Pre-Columbian cuisine

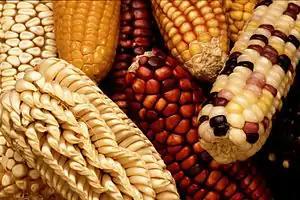
Maize, variously colored small ears, was the quintessential crop for much of the Americas both before and after the Columbian Exchange.

This crop was initially farmed by members of the Aztec, Mayan, and Incan cultures. It is an extremely important staple, and is considered to be the most important throughout the native peoples of the New World. Its cultivation allowed people to stop hunting and begin to settle down. Its contribution to the rise of civilization is made clear in its godlike status among native people, frequently being used a subject of art and pottery. Maize was the focal point of many Pre-Columbian religions, playing an analogous role to bread in Western religion, or rice in Eastern cultures. Humans themselves are both physically and spiritually melded from corn. Research has shown that maize may have even been a staple food in the Pre-Columbian Caribbean. Evidence of its cultivation has been found around the region, suggesting its status as an important foodstuff.